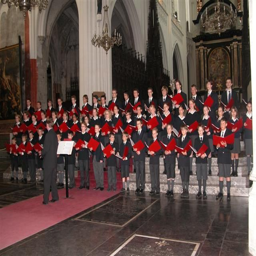
tips for starting a children 's choir